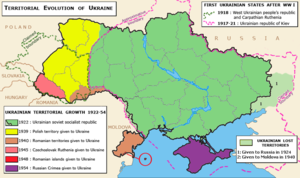
L'île des Serpents est la seule île pélagique en mer Noire. Elle s'étend sur 662 m d'est en ouest et sur 440 m du nord au sud. Sa superficie est de 0,17 km². Elle culmine à 41 m d'altitude. Après avoir été roumaine elle est devenue soviétique de facto le 4 février 1948 et est ukrainienne depuis la dislocation de l'URSS en 1991. Elle se trouve à environ 45 km du littoral du delta du Danube et à 51 km des ports roumain de Sulina et ukrainien de Vylkove.
La république socialiste soviétique d'Ukraine, est proclamée le 10 mars 1919 comme gouvernement autonome.
L'Ukraine est actuellement le deuxième plus grand pays d'Europe après la Russie, avec une position stratégique en Europe de l'Est. Le pays borde les rives nord de la Mer Noire. À l'Ouest, il comprend une portion des Carpates où se trouve le plus haut sommet du pays, le mont Hoverla. Sa superficie totale de jure est de 603 700 km².
La Crimée, située sur la côte nord de la mer Noire, a une histoire propre documentée depuis plusieurs millénaires. Sa géographie a conditionné une histoire différente au nord de la péninsule, plat, au climat continental rude et relié par voie de terre à la steppe pontique, et au sud, montagneux, au climat méditerranéen doux, et relié par la mer à l'Anatolie, au monde égéen mais aussi aux fleuves russes et à la mer d'Azov.
L’indépendance de l'Ukraine fut proclamée le 30 juin 1941 à Lviv par l'Organisation des nationalistes ukrainiens sous la direction de Stepan Bandera. Le Premier ministre était Yaroslav Stetsko, et le président du conseil des Anciens Kost Levytsky.
L'Ukraine est un État d'Europe orientale, le deuxième d'Europe par sa superficie. Elle est bordée par la mer Noire et la mer d'Azov au sud, frontalière avec la Russie au nord-est et à l'est, avec la Biélorussie au nord, avec la Pologne à l'ouest-nord-ouest, avec la Slovaquie et la Hongrie à l'ouest et avec la Roumanie et la Moldavie au sud-ouest.